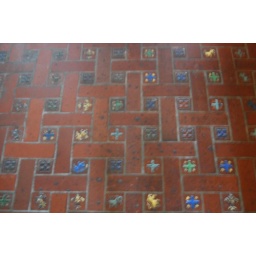
The floor by the door